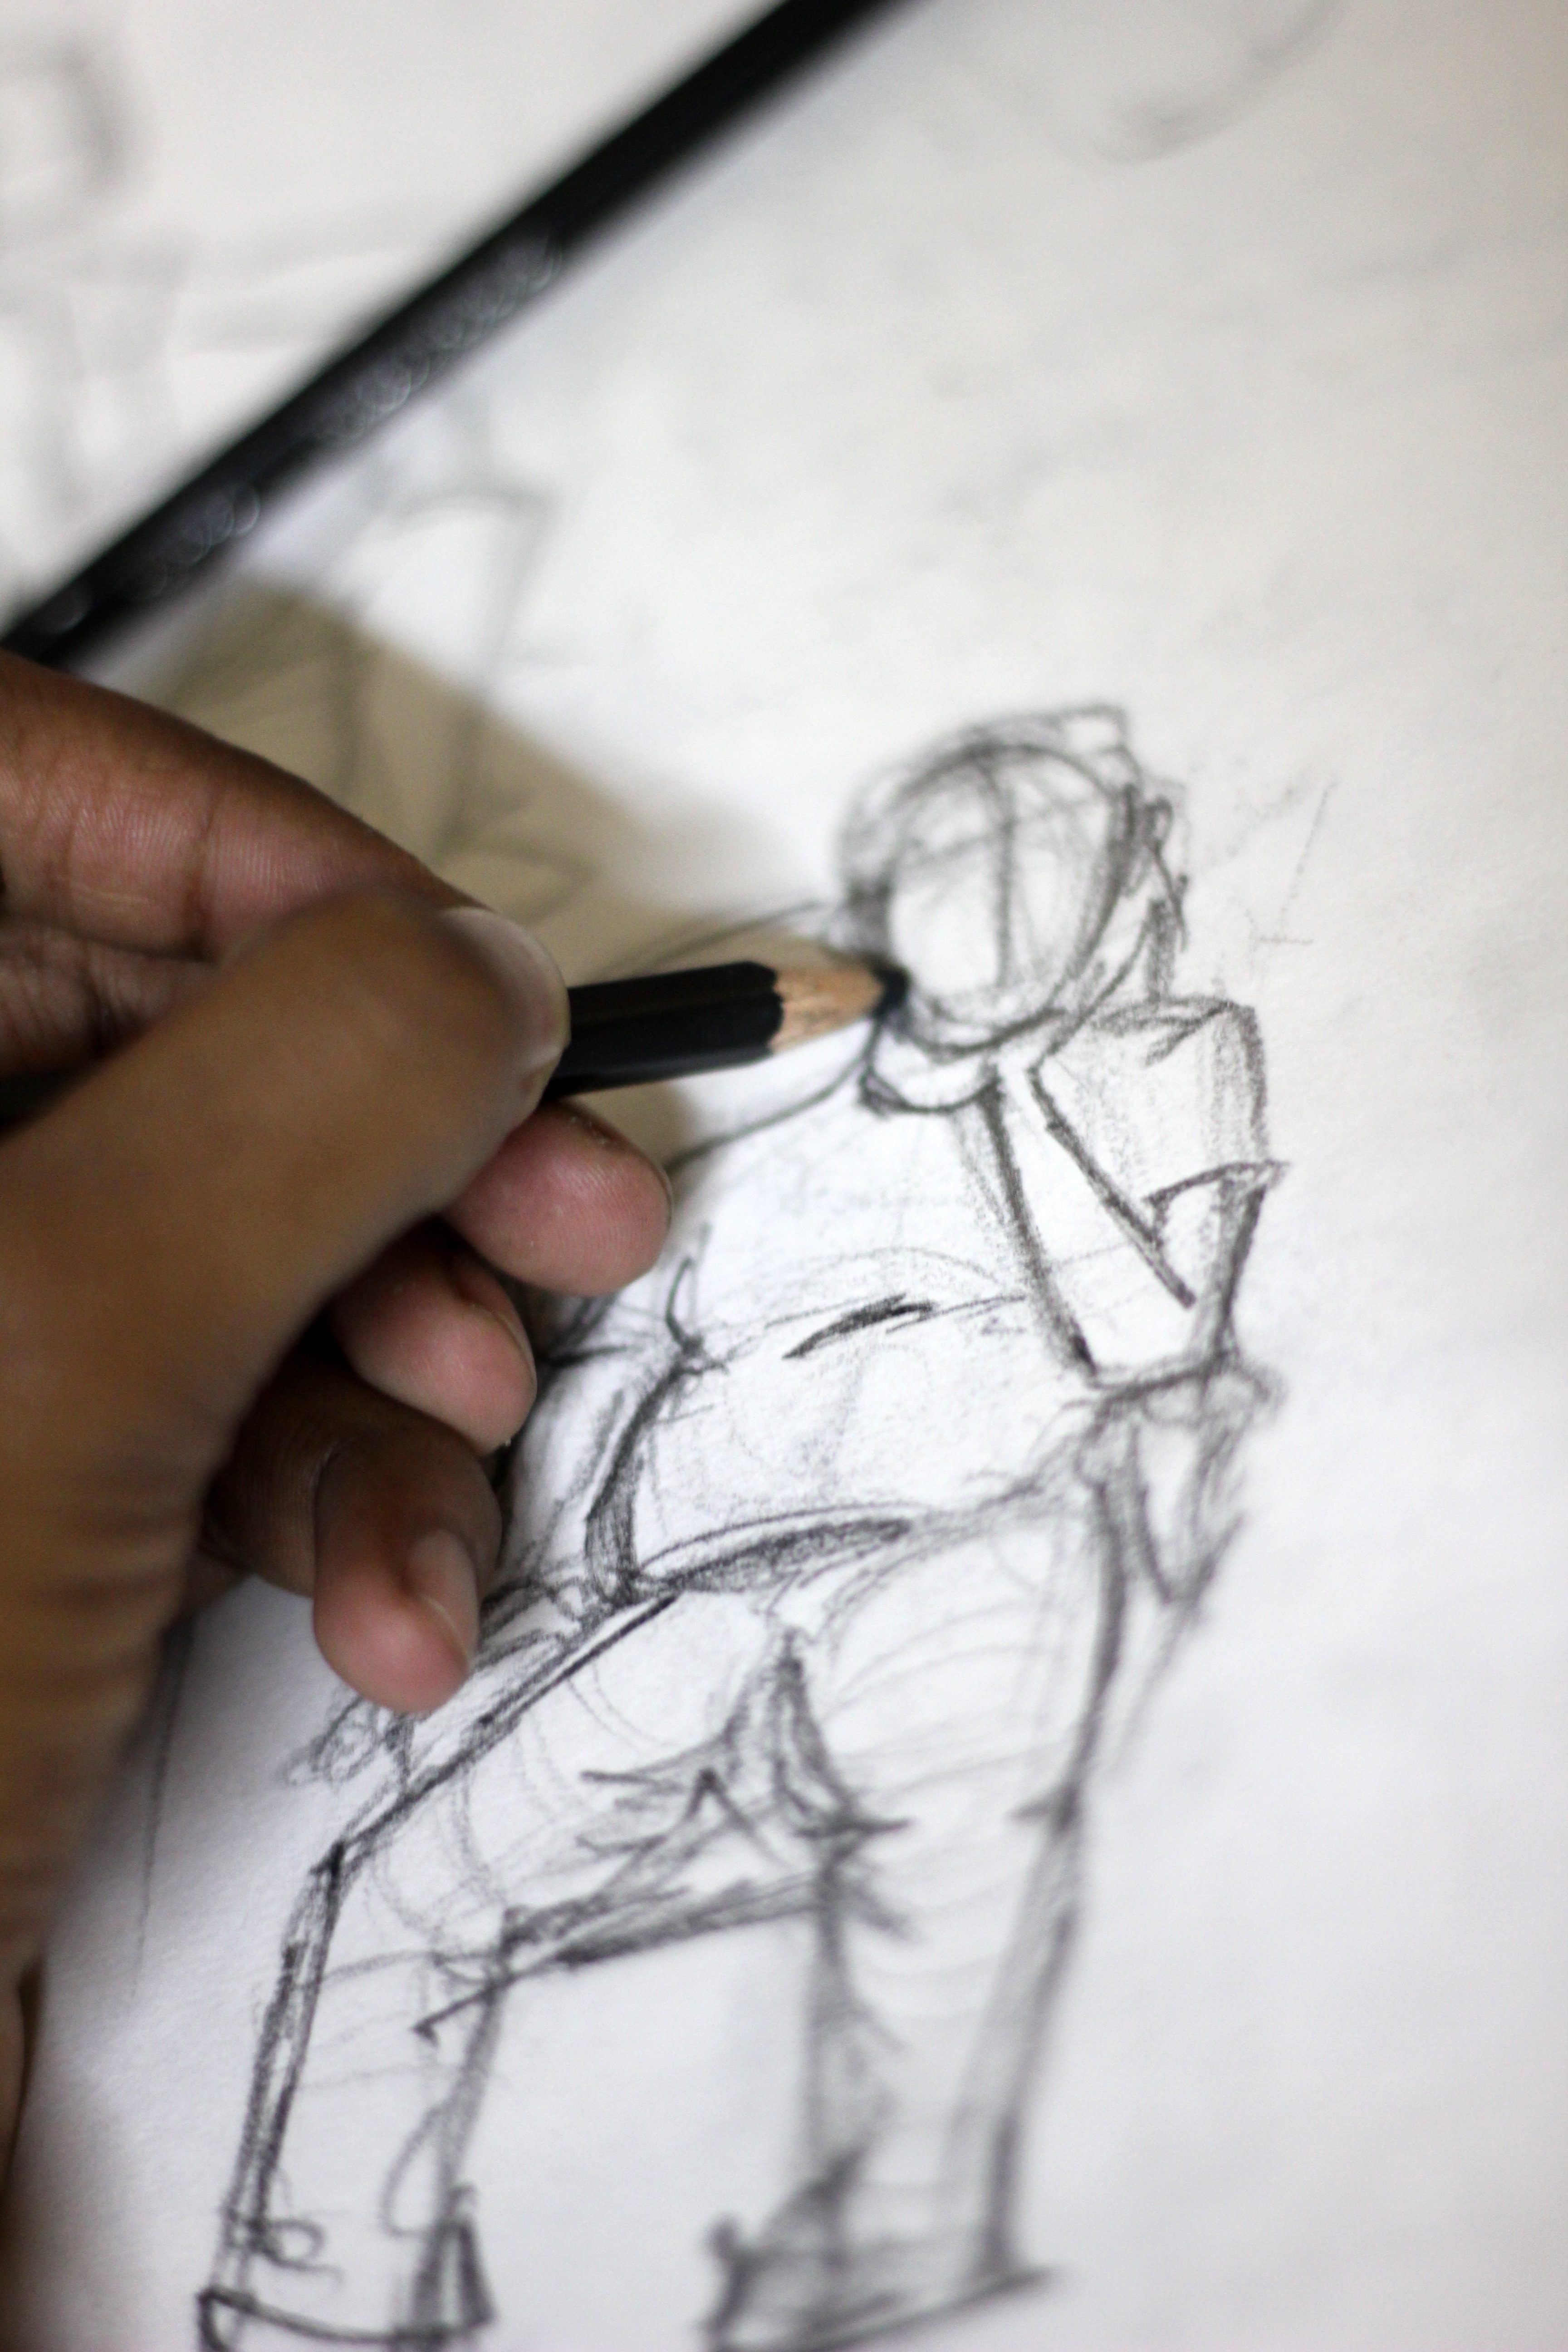
writing, hand, pencil, portrait, finger, artist, arm, art, sketch, drawing, design, picture, draw, sketching, figure drawing